Pimpama, Queensland

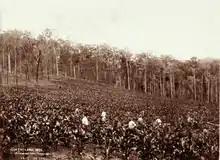
Arrowroot crop, 1897

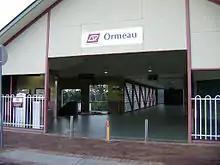
Ormeau railway station is the closest rail station

Yugembah (also known as Yugumbir, Jugambel, Jugambeir, Jugumbir, Jukam, Jukamba) is one of the Australian Aboriginal languages in areas that include the Beenleigh, Beaudesert, Gold Coast, Logan, Scenic Rim, Albert River, Coolangatta, Coomera, Logan River, Pimpama, Tamborine and Tweed River Valley, within the local government boundaries of the City of Gold Coast, City of Logan, Scenic Rim Regional Council and the Tweed River Valley.